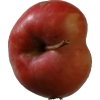
Label: Apple 10